Military history of Native Americans

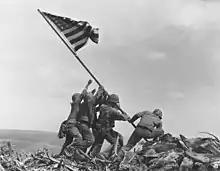
The raising of the flag on Mount Suribachi in Iwo Jima. Ira Hayes is the marine on the far left.

The British Native's support on their side, such as the Tecumseh confederacy. Tecumseh was a prominent leader in the Shawnee tribe. He is known for working on creating an alliance between multiple Native American tribes "west of the Appalachian Mountains". His goal was to oppose the American colonists and white expansion. However, many tribes were not thrilled to join the confederacy and Tecumseh was killed at the 1813 Battle of the Thames; so, his quest turned out unsuccessful. Another alliance included the Menominee tribe.